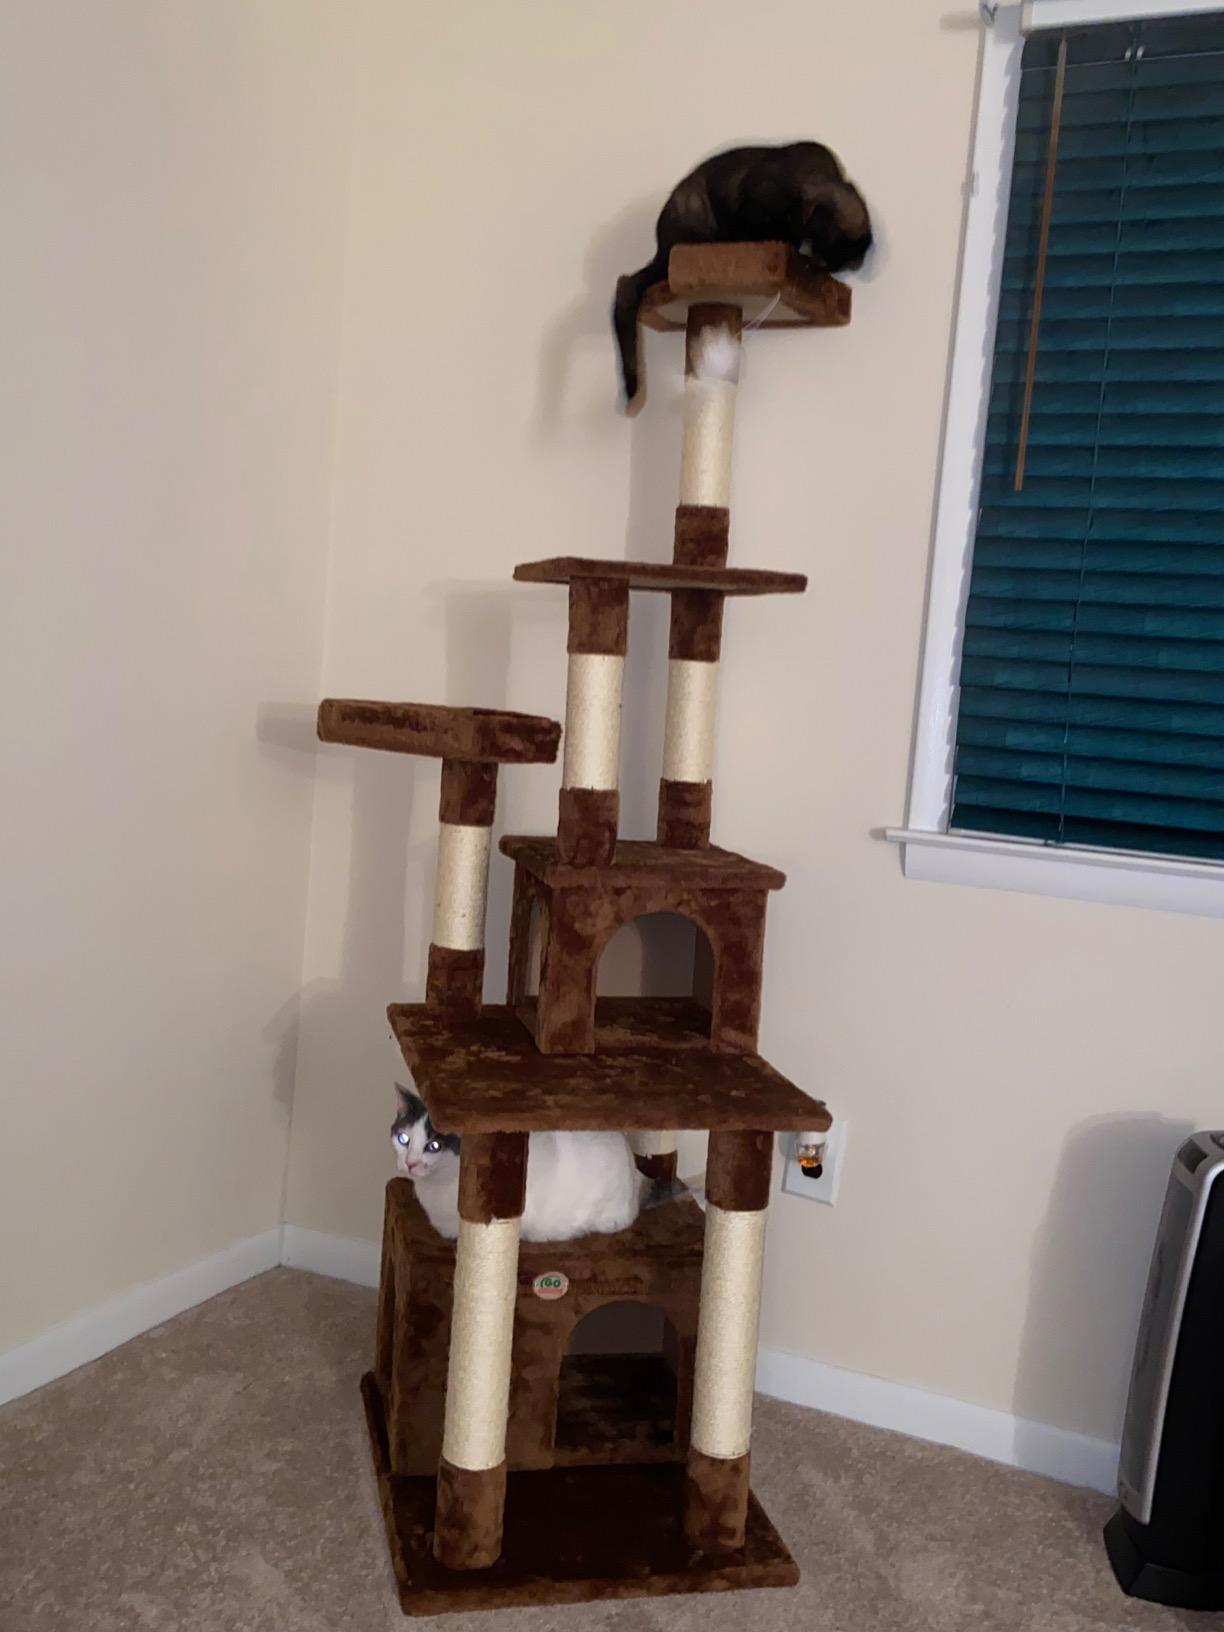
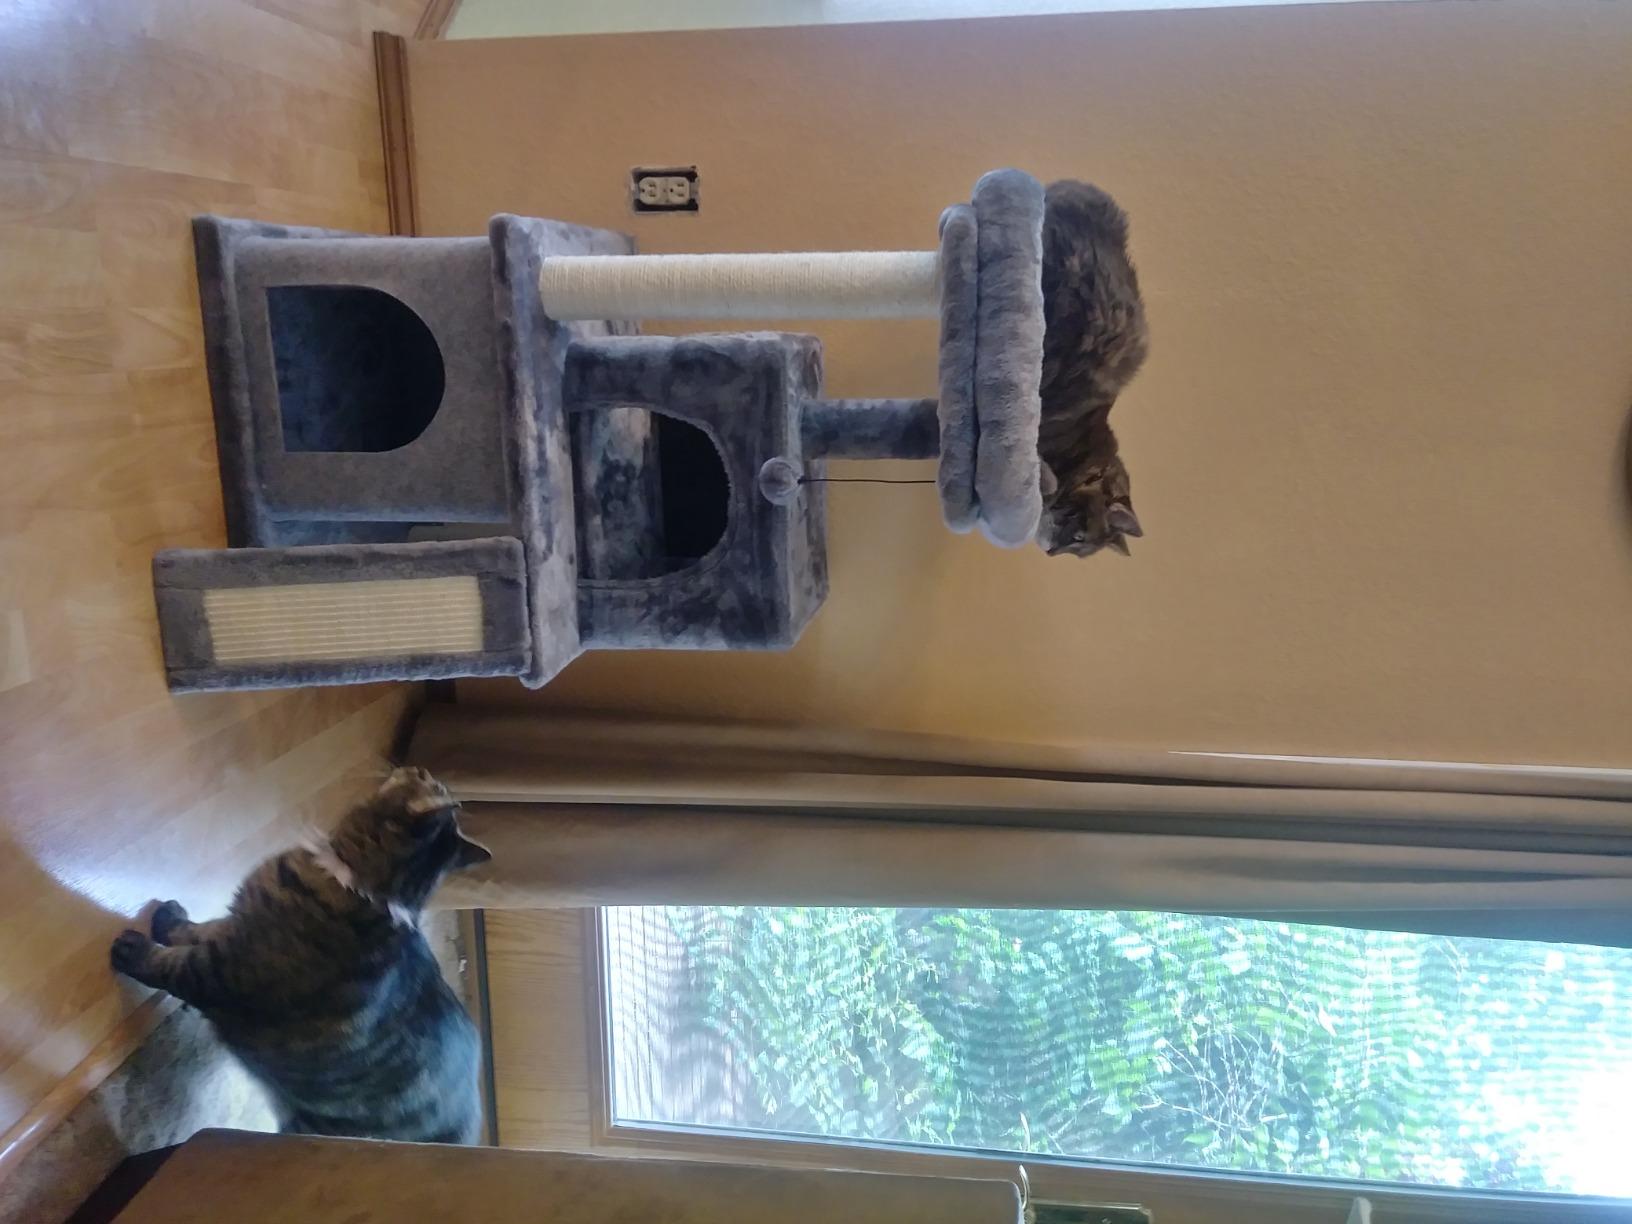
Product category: items_cat tree
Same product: no